Illegal stamp

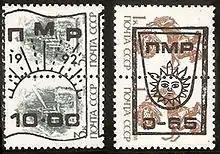
Stamps of the Soviet Union with overprints supposedly from the Pridnestrovian Moldavian Republic. These were produced in 1992 or 1993 without the knowledge or permission of PMR authorities.

Illegal stamps are postage stamp-like labels issued in the names of existing independent countries or territories used to defraud postal administrations, stamp collectors, and the general public. Often, but not always, a member nation of the Universal Postal Union (UPU) will have asked the UPU to issue an "International Bureau Circular" advising others of the illegal stamps. According to the UPU, the market is estimated to be at least $500 million per year.